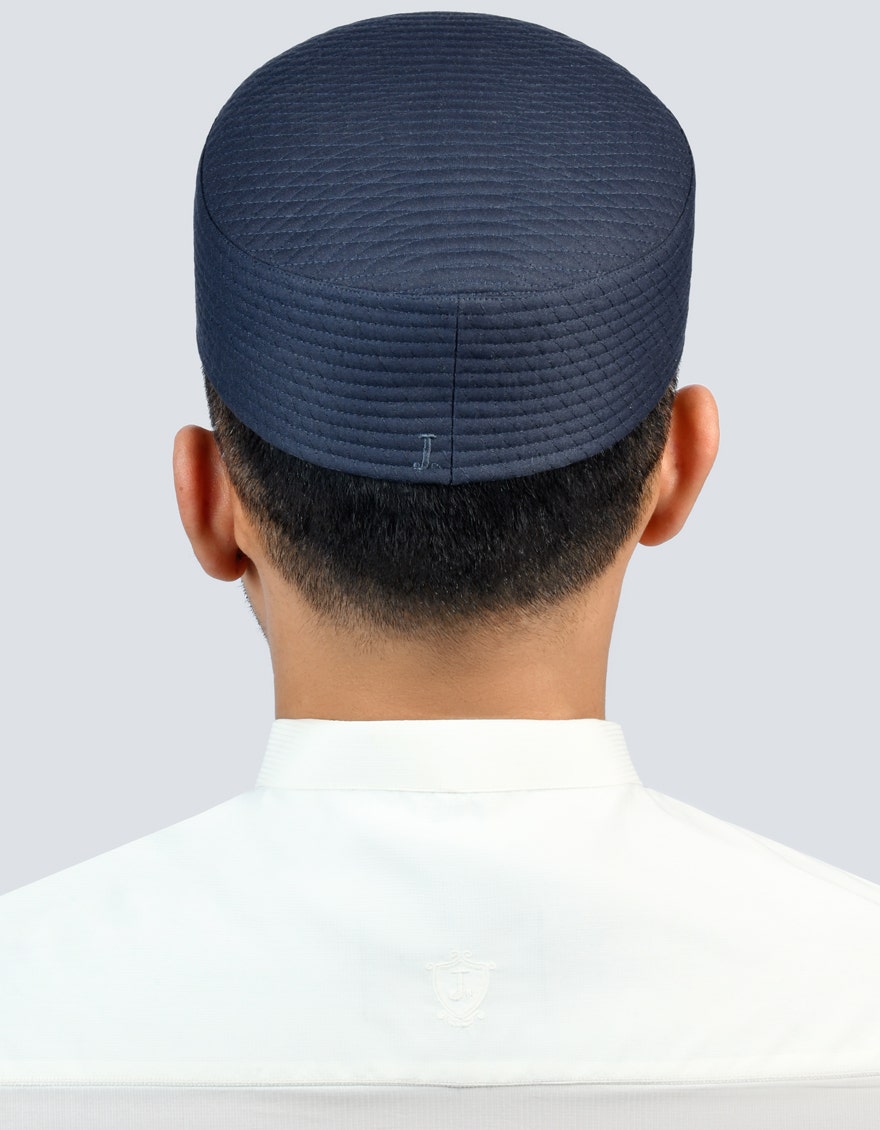
navy kurban hat